Route 30 (MTA Maryland)

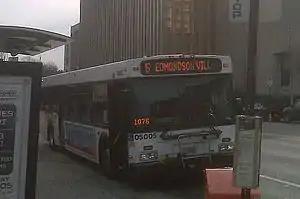
Route 6, one of the predecessors to Route 30

Route 6 was initially proposed late in 2007 to begin in early 2008, to supplement both Route 5 and Route 20, and at the time, no changes were proposed to either routes. On February 17, 2008, Route 6 began service. The schedule of Route 5 was adjusted in order to coordinate the schedule.